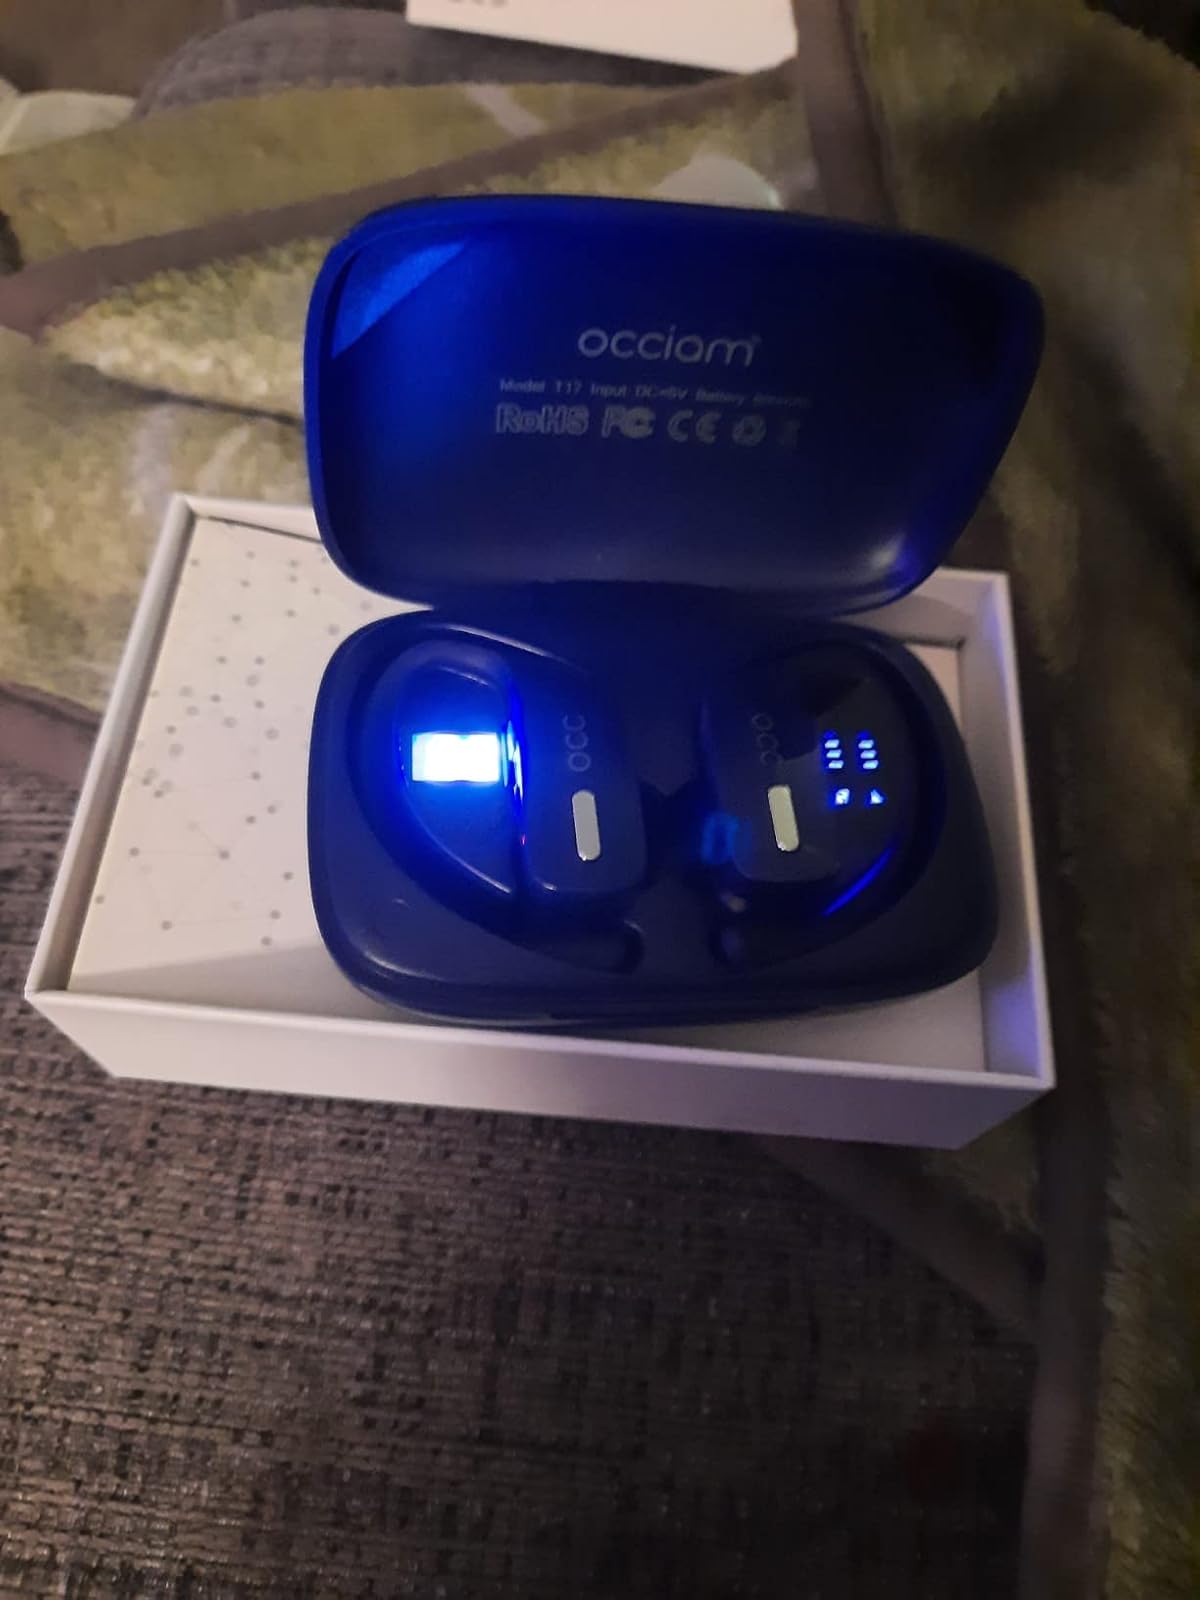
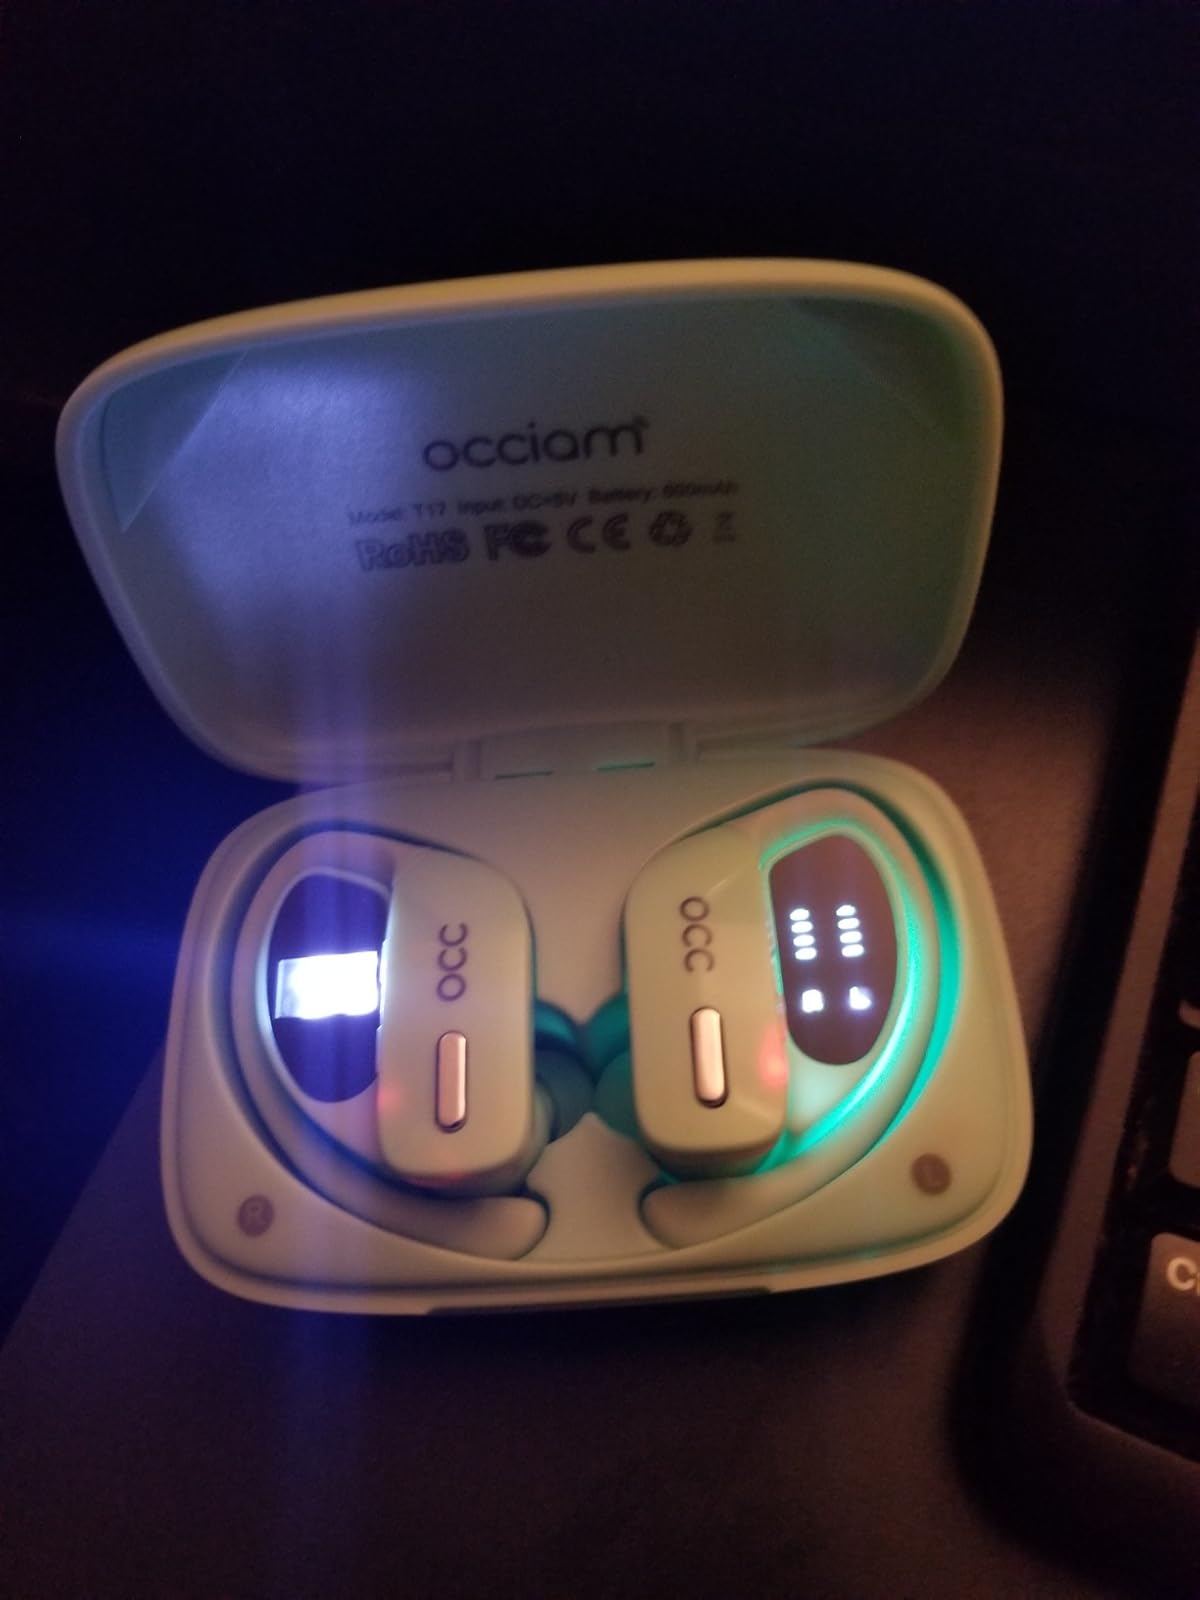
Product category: earbuds
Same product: no